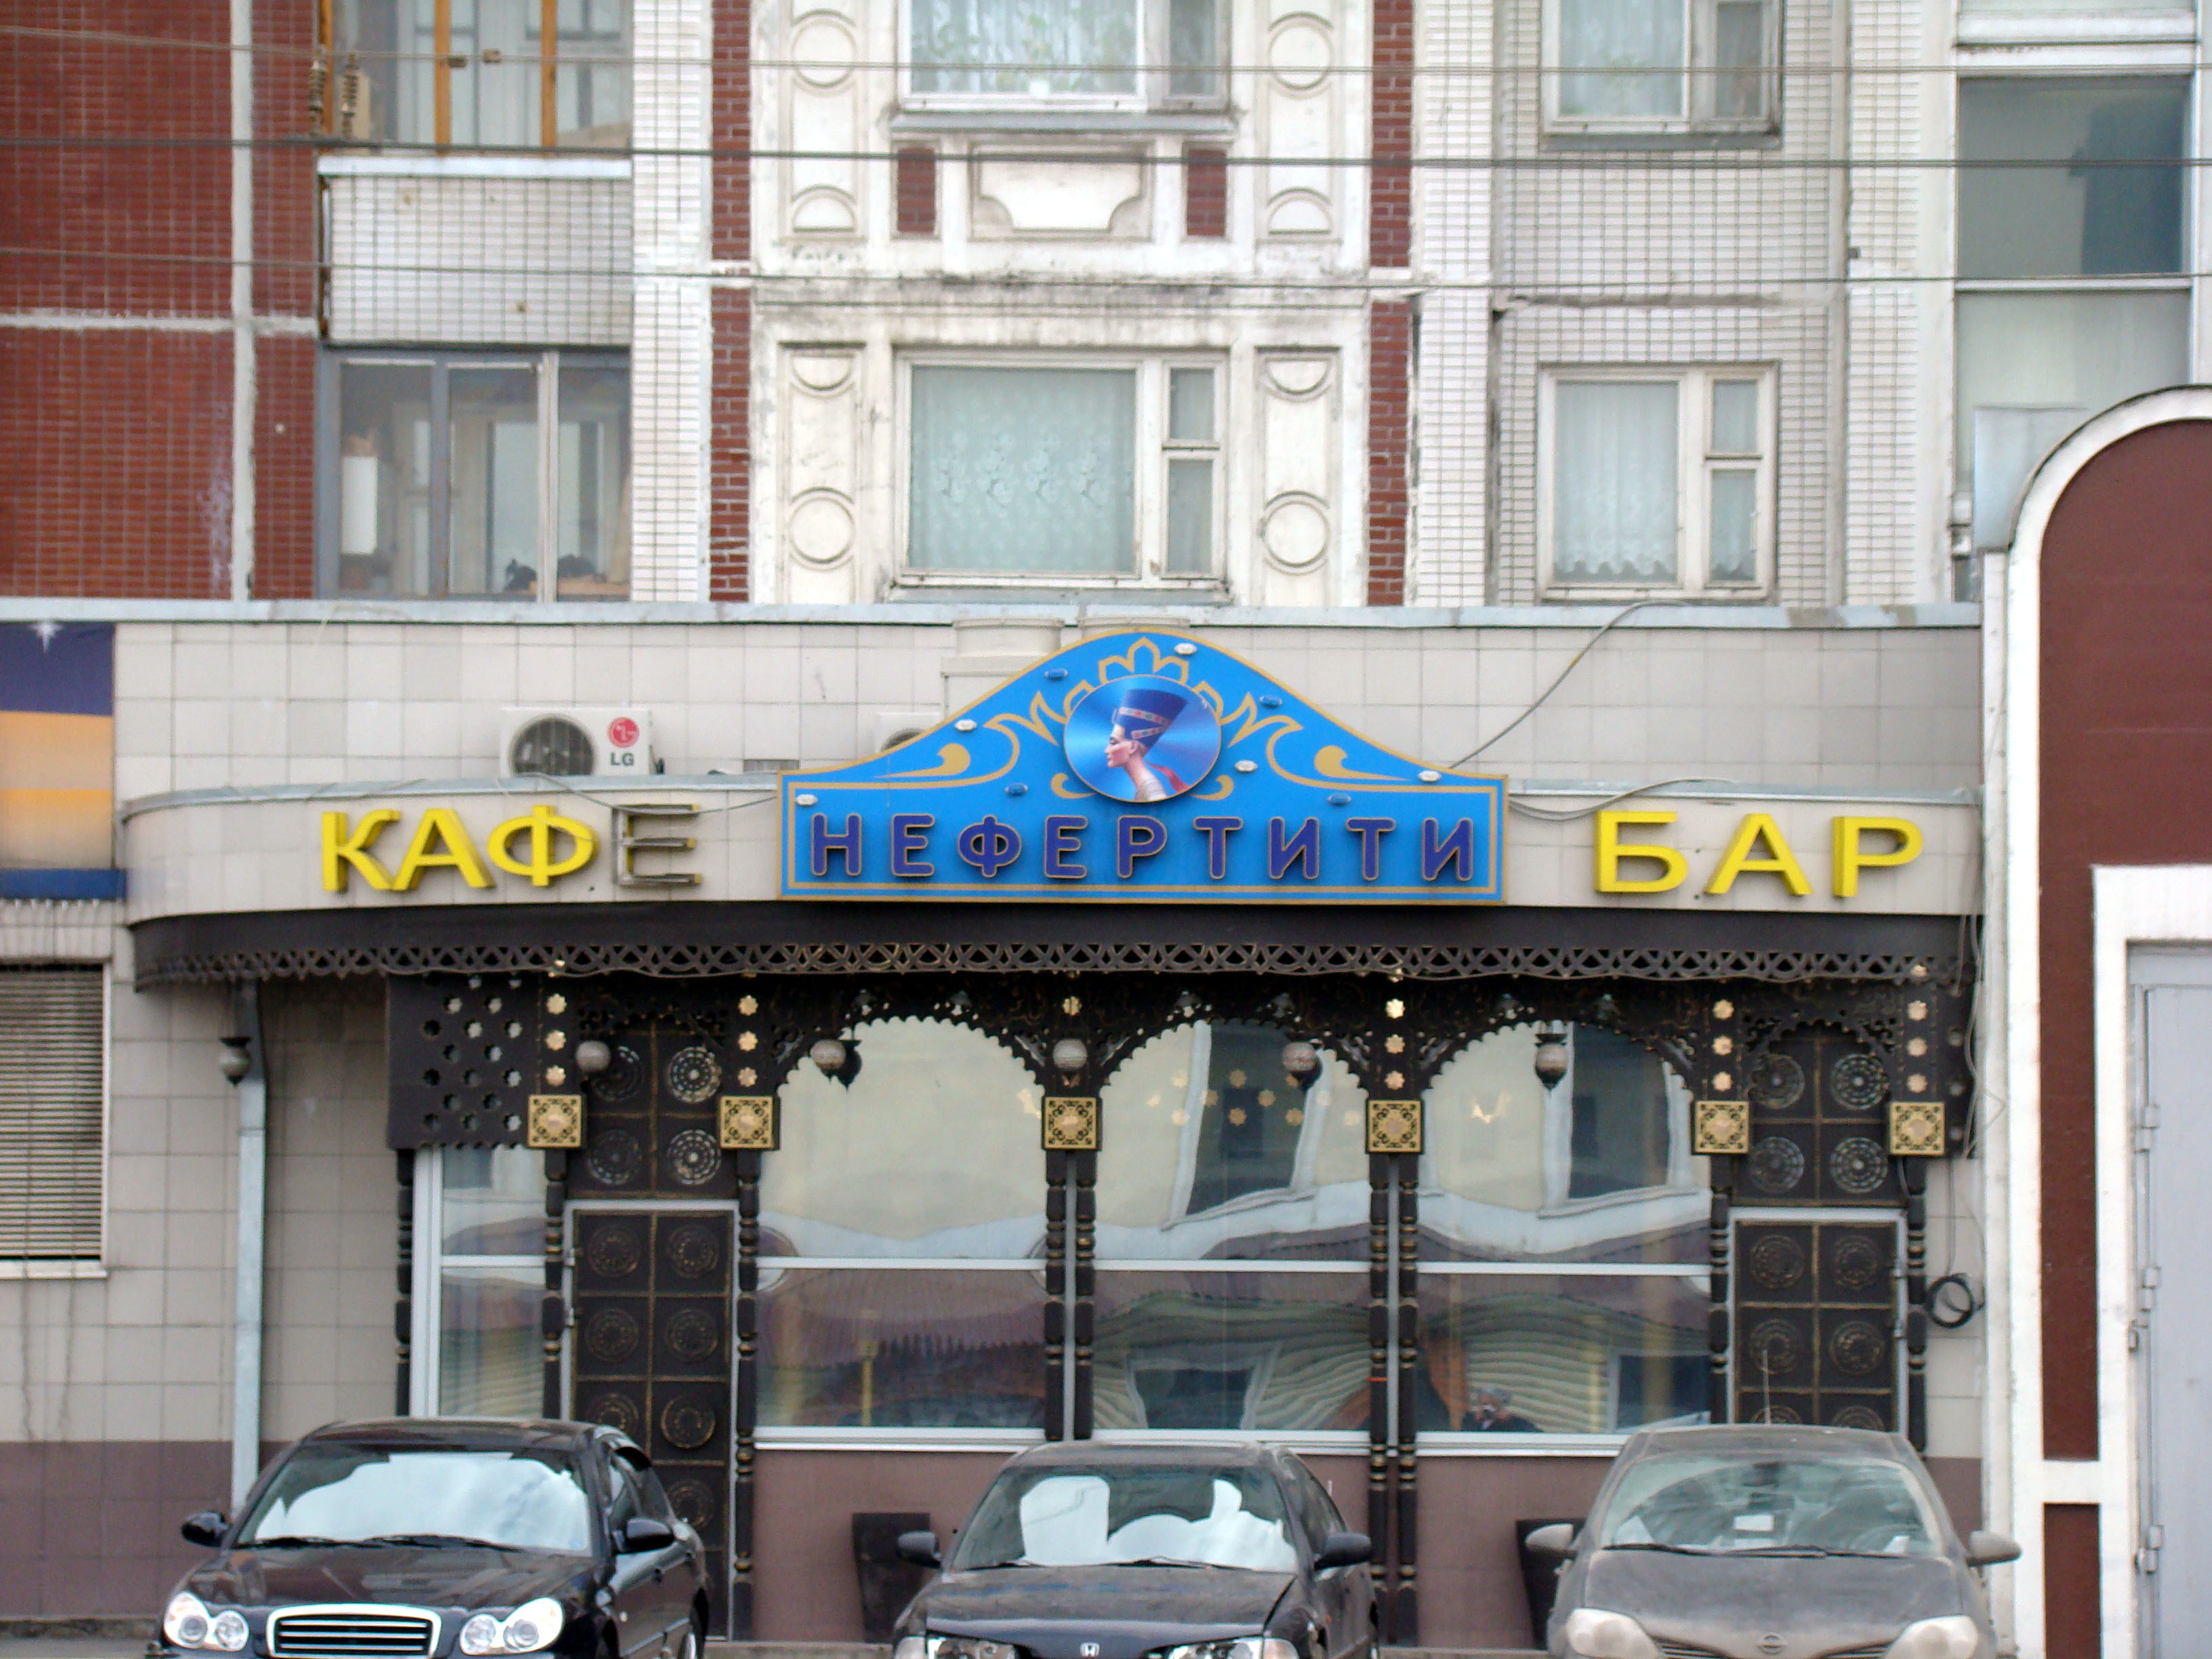
street, restaurant, city, cityscape, downtown, facade, shopping, signage, interior design, cool image, sony, moscow, russia, cityscapes, moskau, moscou, dsc, h9, dsch9